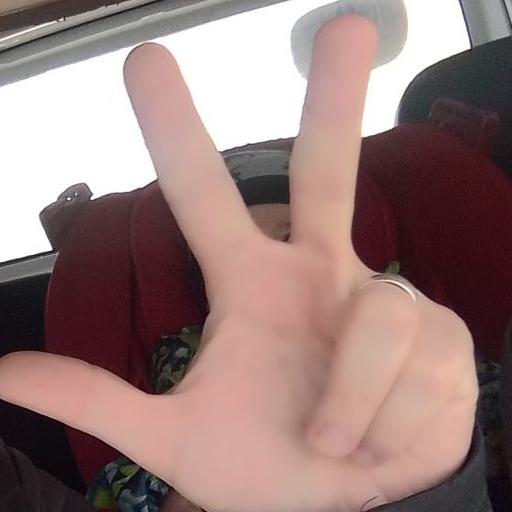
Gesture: three2